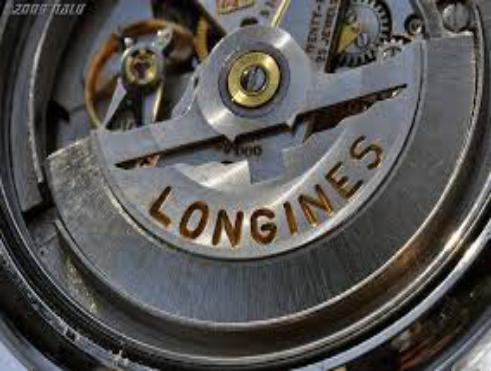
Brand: Longines
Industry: Necessities